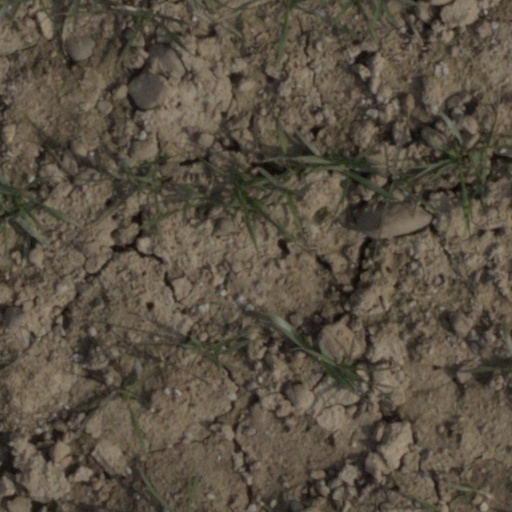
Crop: wheat